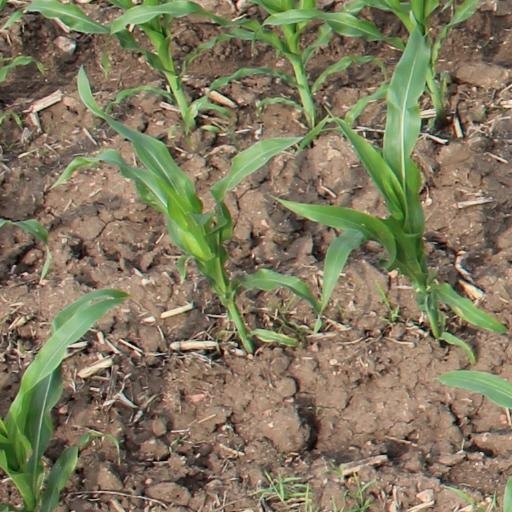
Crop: maize; corn